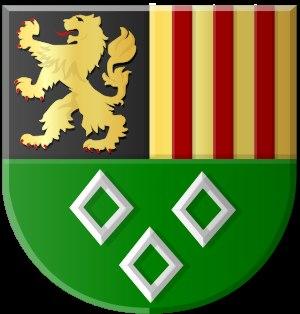
Liste non exhaustive :
La Maison Berthout olim Maison de Grimbergen est une ancienne famille noble féodale, aujourd'hui éteinte, à laquelle appartenaient les seigneurs de Grimbergen et de Malines.